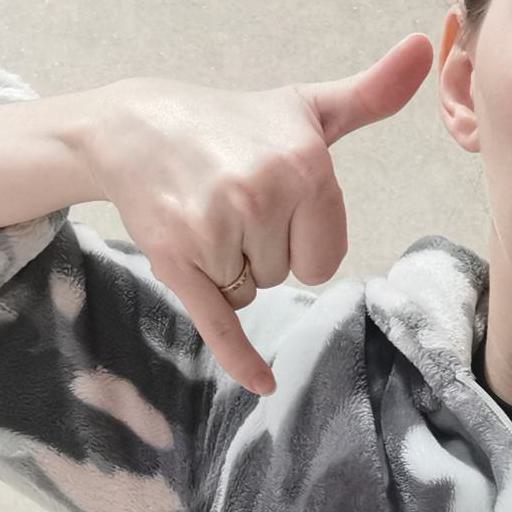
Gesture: call